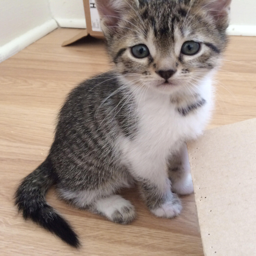
person is a brown tabby kitten up for adoption .